Volkswagen T-Cross

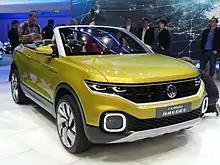
Volkswagen T-Cross Breeze concept

In 2016, the T-Cross was previewed as a concept car called the VW T-Cross Breeze at the Geneva Motor Show. This vehicle was, in contrast to the production version, a four-seater convertible with a fabric top. The T-Cross Breeze was long, wide and high. The concept vehicle was powered by a 1.0-litre TSI engine with and of torque.